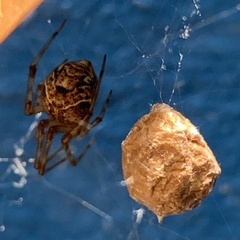
Species: Parasteatoda_tepidariorum